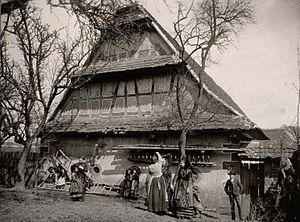
Vue sur l'arrière de la grange de la ferme Jacob à Buswiller, Alsace, France
La ferme Jacob est une ancienne exploitation agricole située à Buswiller, commune française du canton de Bouxwiller en Alsace. Les façades et les toitures des bâtiments de cette ferme ont été inscrites à l'inventaire des Monuments Historiques le 22 décembre 1981.